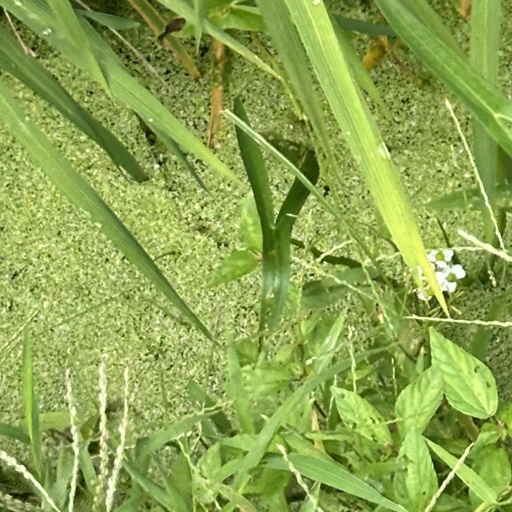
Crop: rice